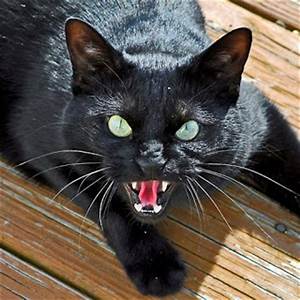
Label: cat